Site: brandenburg
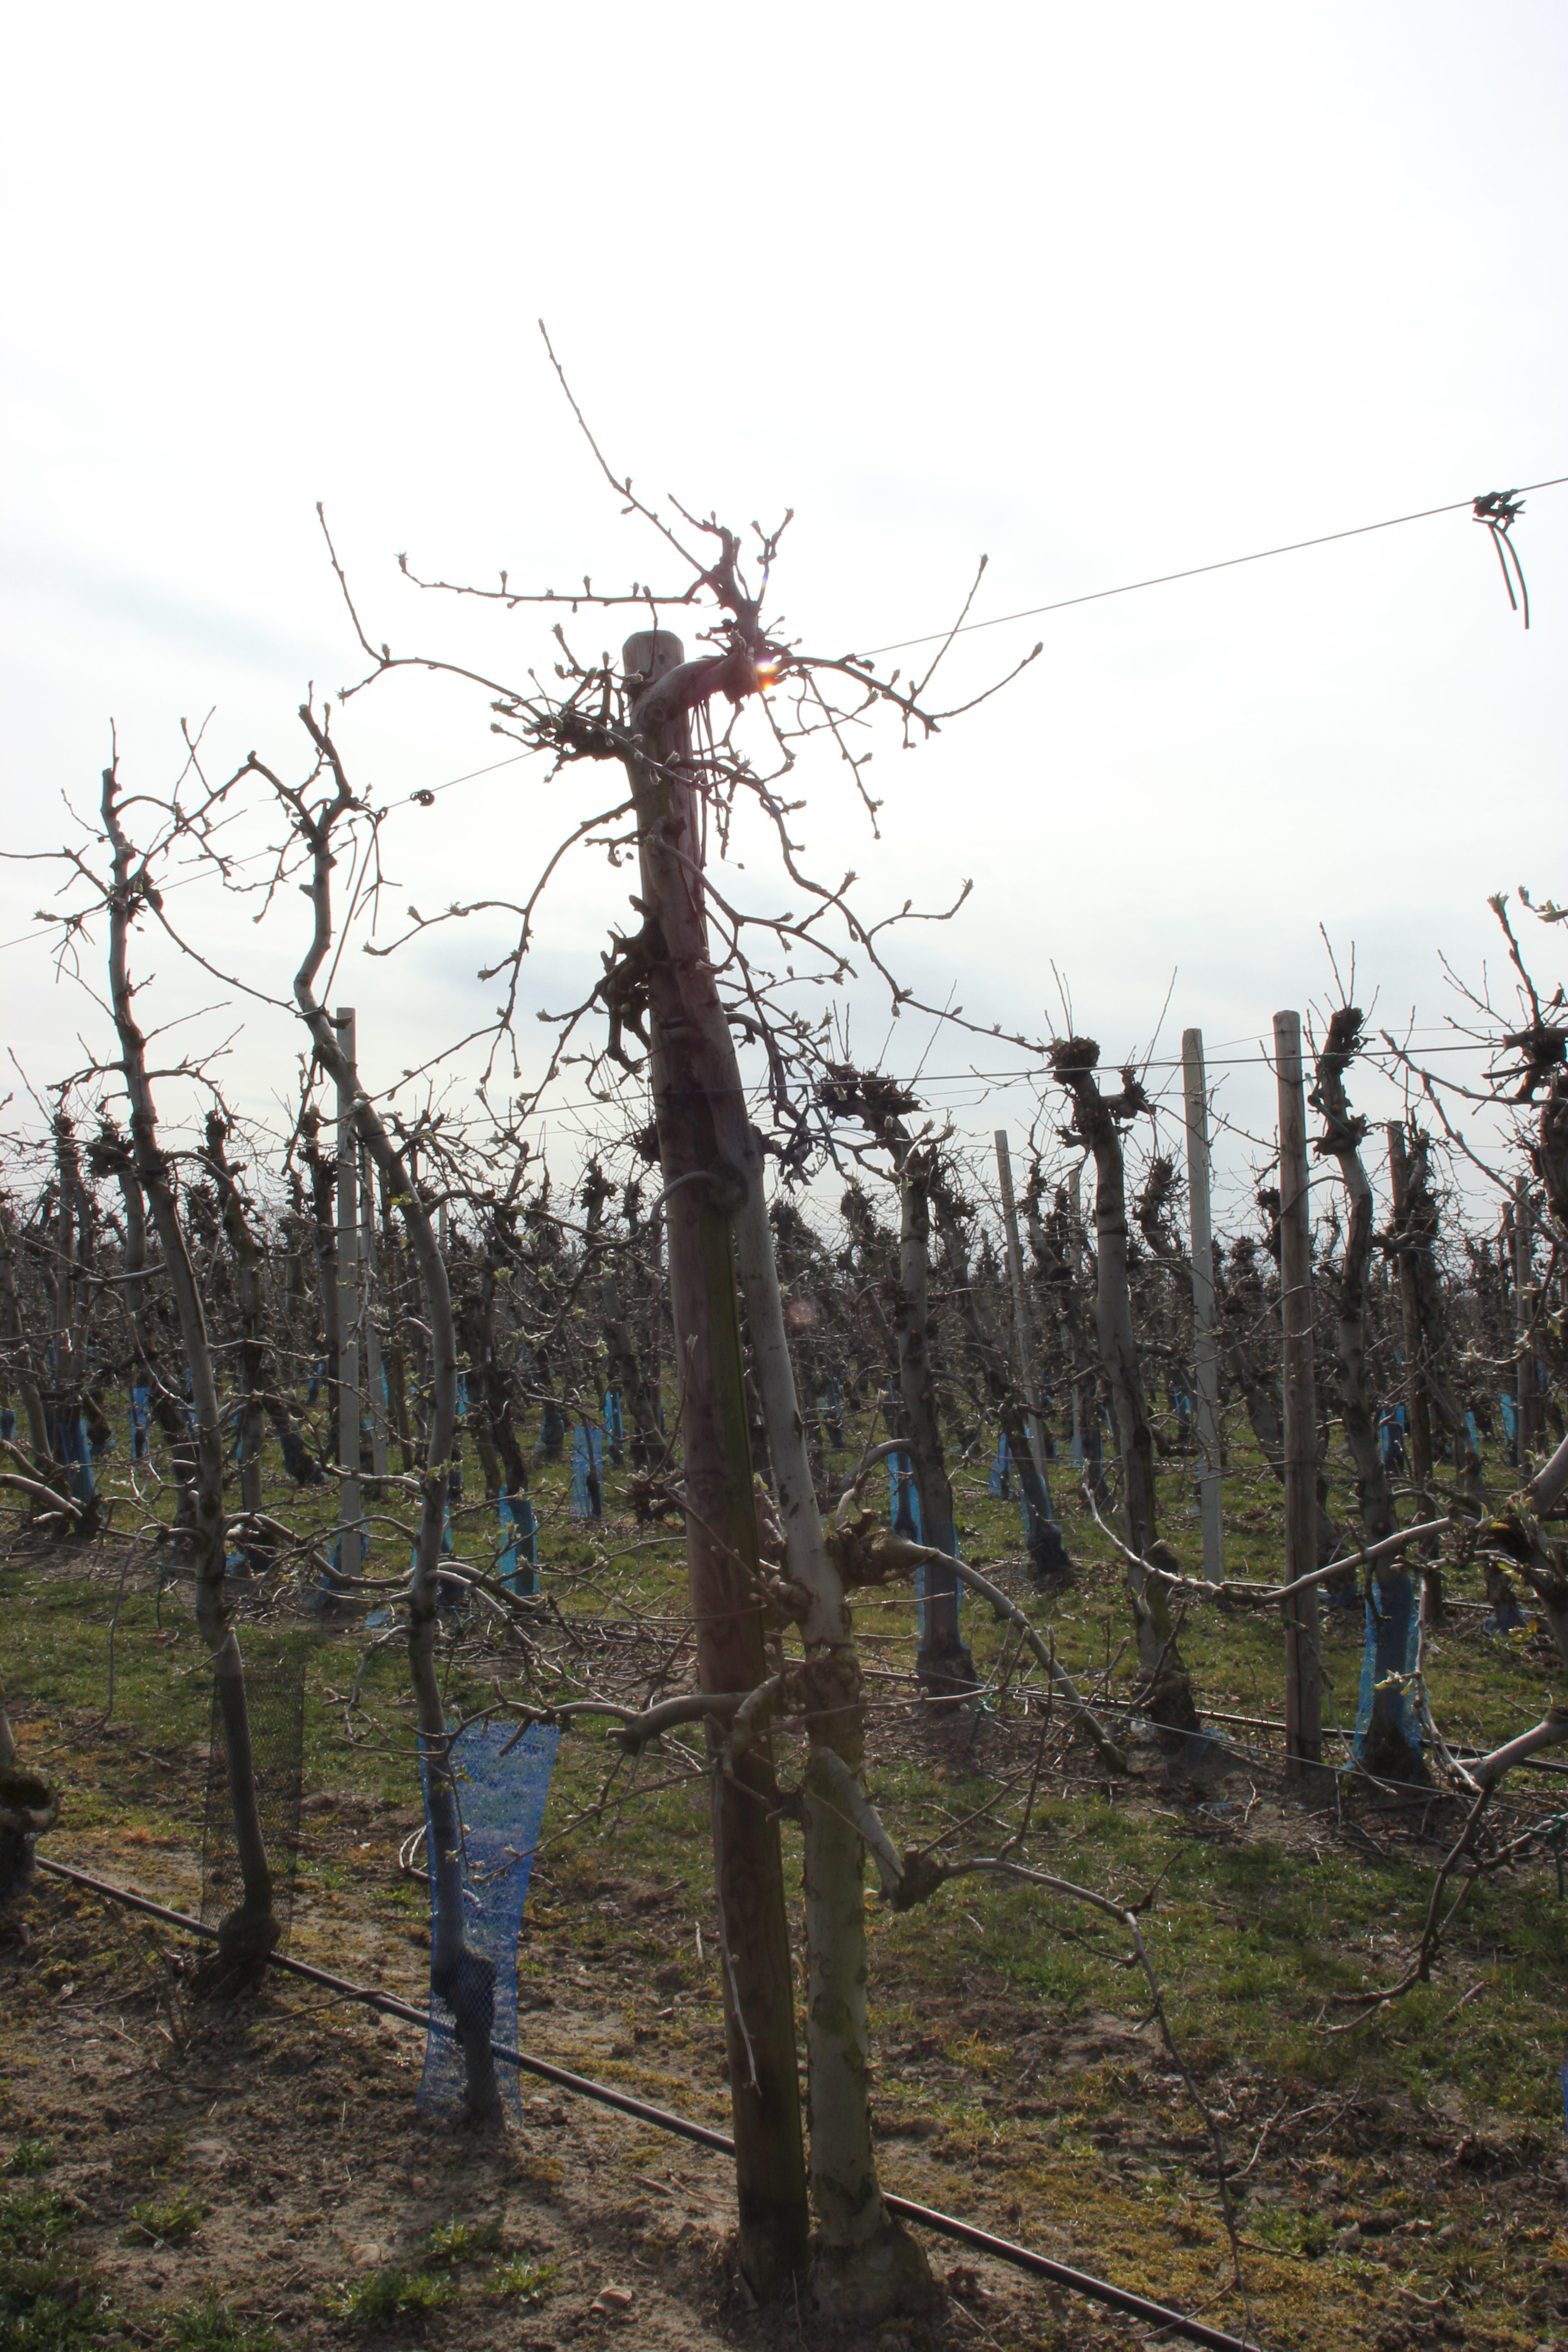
Growth stage (BBCH 54): Inflorescence emergence